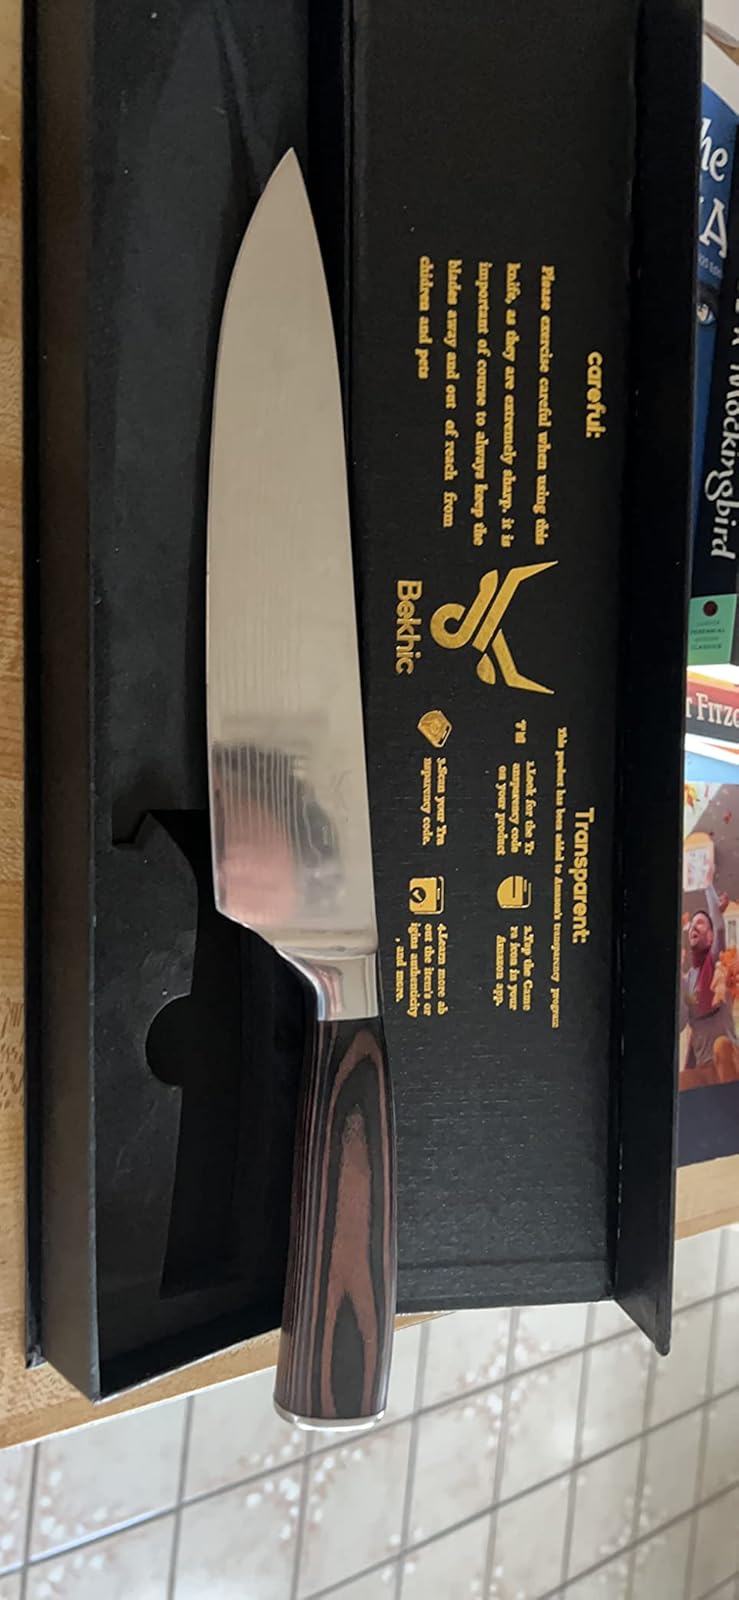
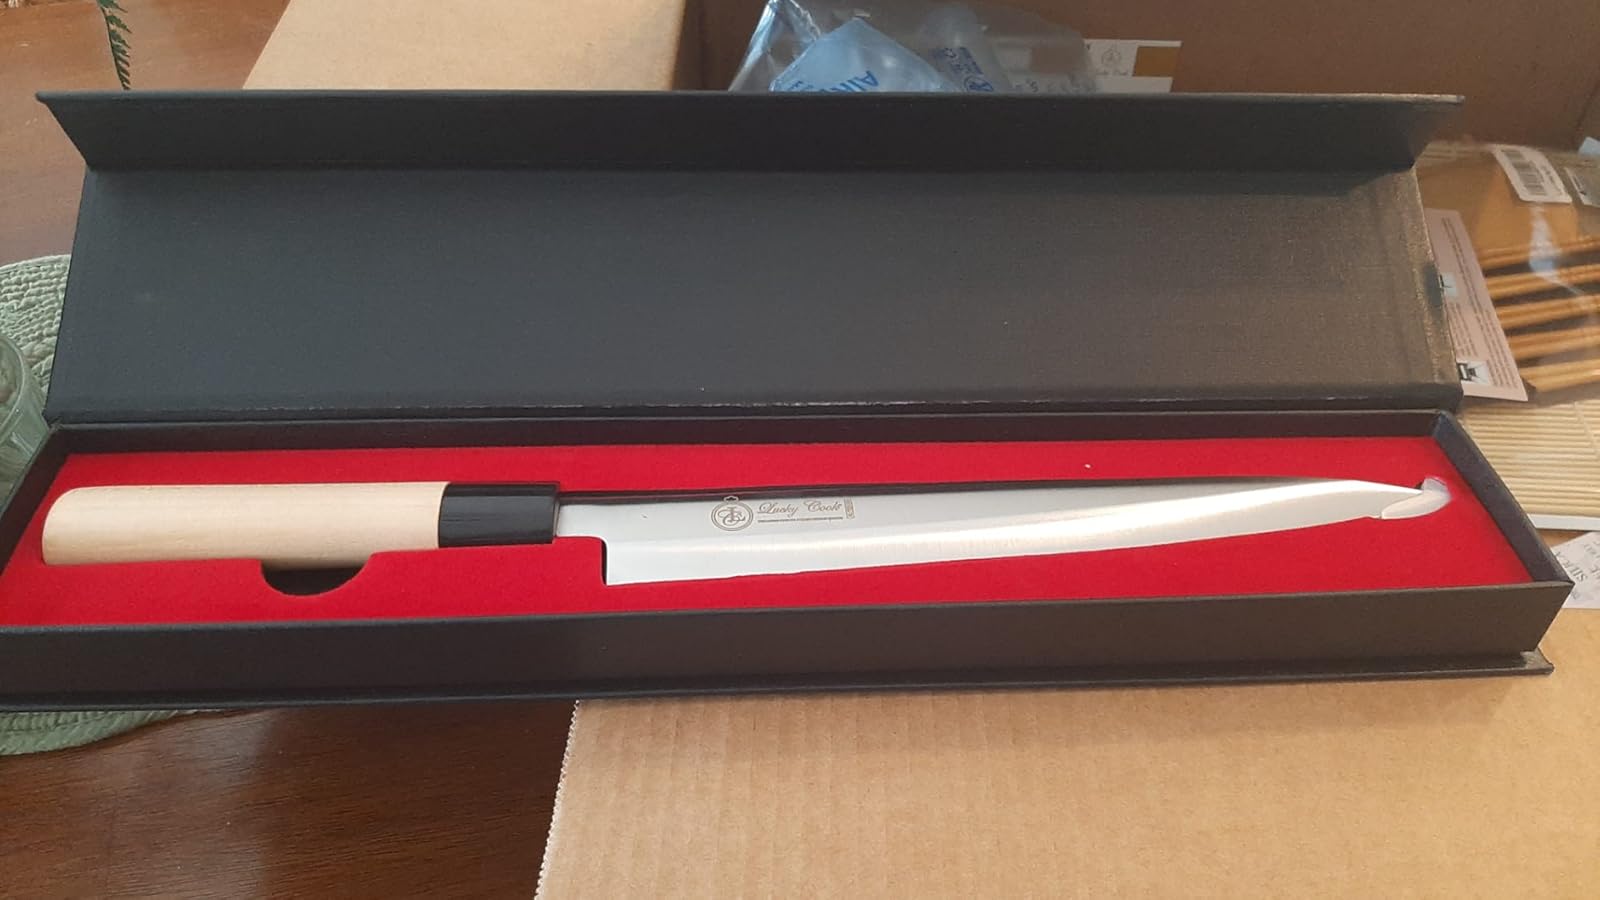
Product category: items_knife
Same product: no